Gorontalo

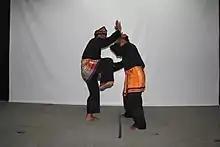
Gorontaloan men practicing "Langga", a traditional martial arts.

The word "Bandayo" means a building or a building while the word "Poboide" or "Po Boide" means a place to consult. The Bandayo Pamboide traditional house is often used as a meeting place and traditional theater. This function is in accordance with the name of this traditional house, Bandayo, which means the temporary building of Pambide means a place for deliberation. The Bandayo Poboide traditional house is a stilt house that is made of high-quality wood so that it can survive until now. Formerly the Bandayo Poboide traditional house was also used as a king's palace as a center of government and a gathering place for traditional elders in discussing customary processions and also used as a place for carrying out Gorontalo cultural performances. But now the Bandayo Poboide traditional house is a place to preserve and develop Gorontalo arts and culture.